Milan–Monza railway

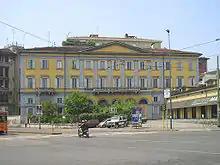
The original Porta Nuova Station in Milan

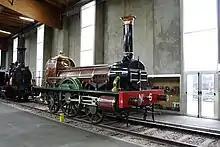
Locomotives similar to this Robert Stephenson locomotive were used initially

The Milan–Monza railway line is the second oldest railway in Italy. It was the first railway in the Kingdom of Lombardy–Venetia, part of the Austrian Empire, opening in 1840 as the "Imperial-Regia Privilegiata Strada Ferrata da Milano a Monza" ("Imperial and Royal Privileged Railway from Milan to Monza") and was long.